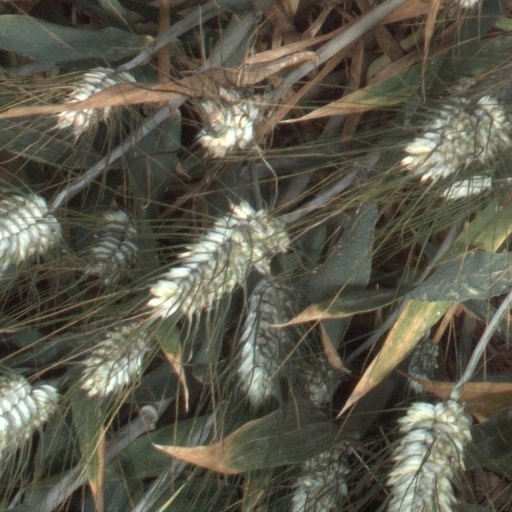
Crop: wheat